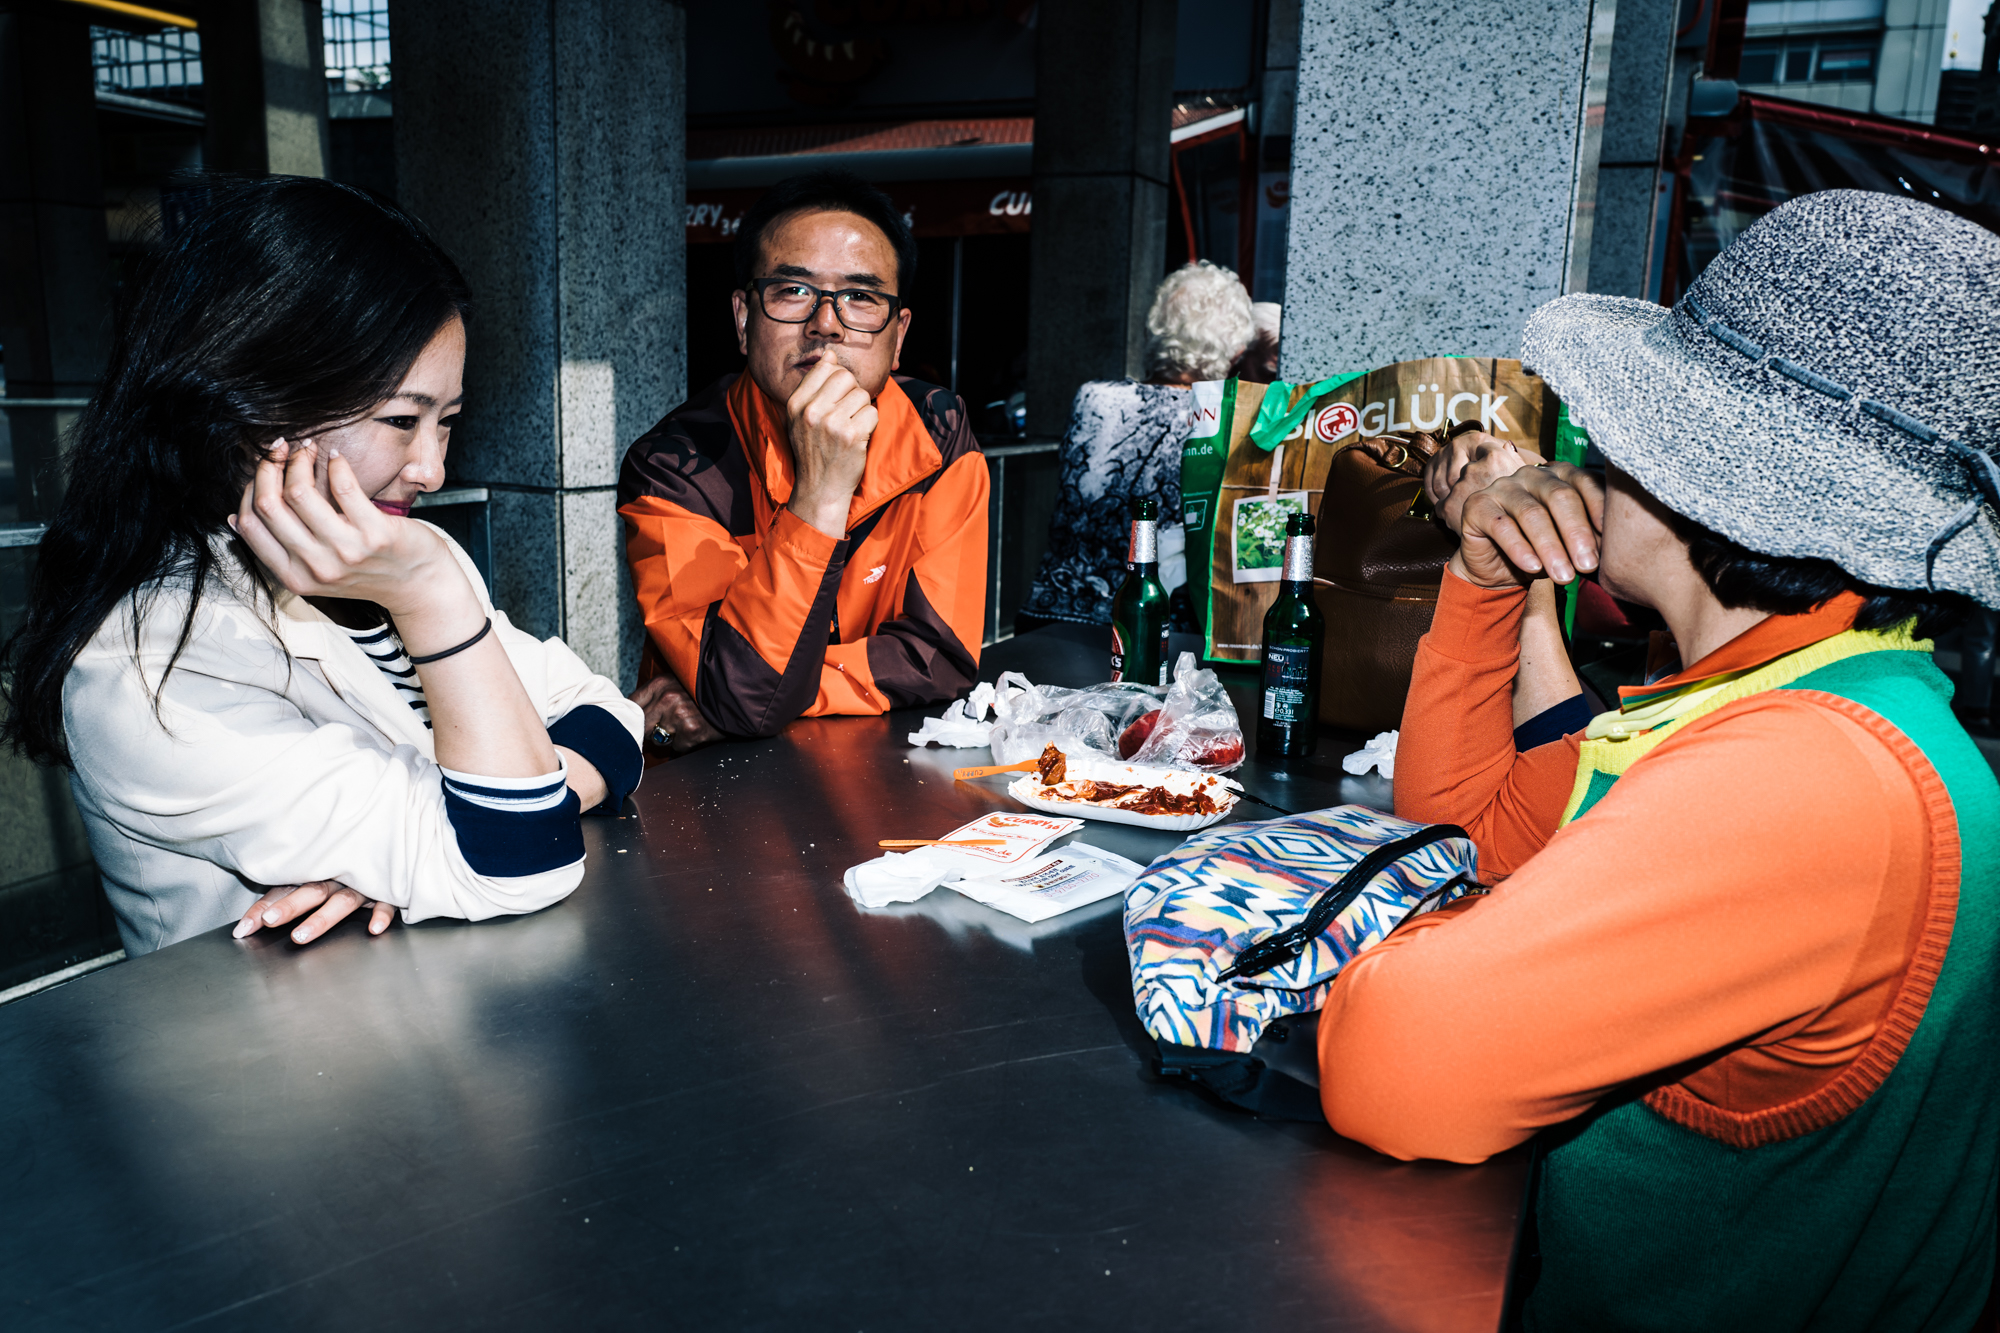
street, crowd, color, social group